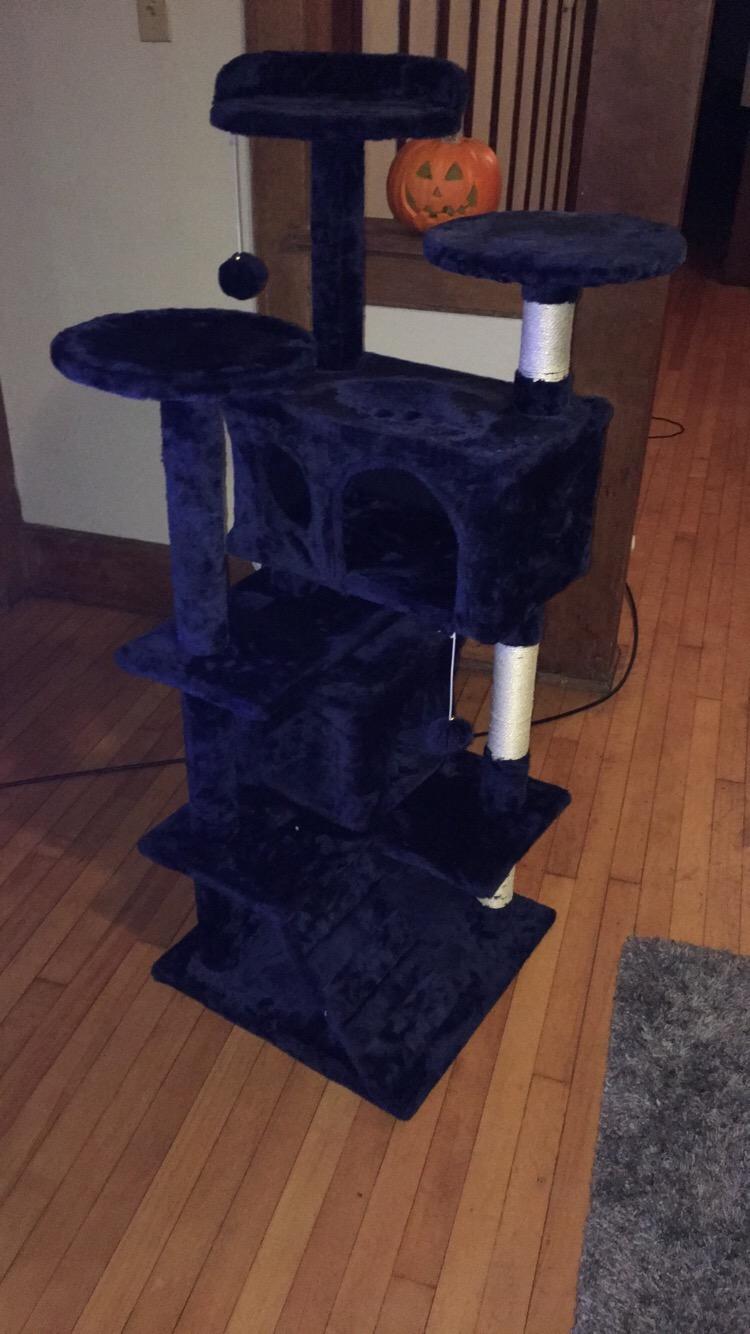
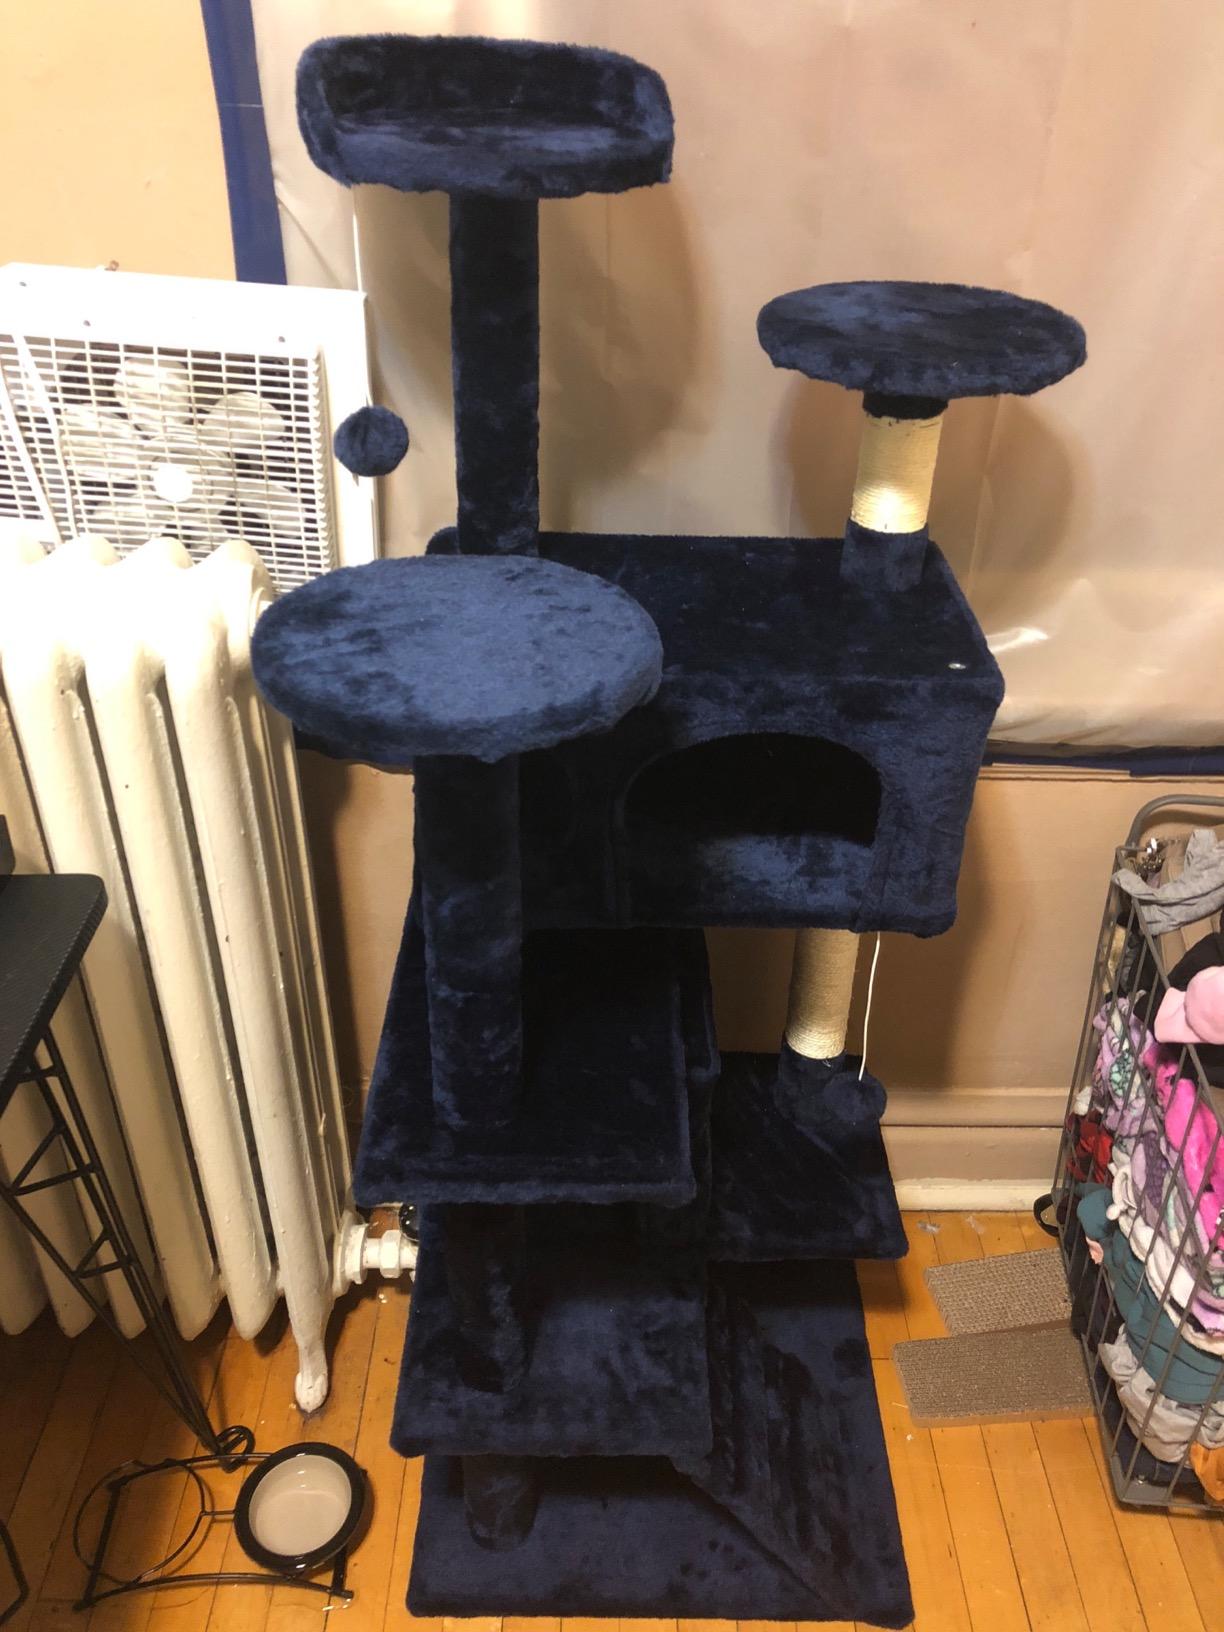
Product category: items_cat tree
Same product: yes